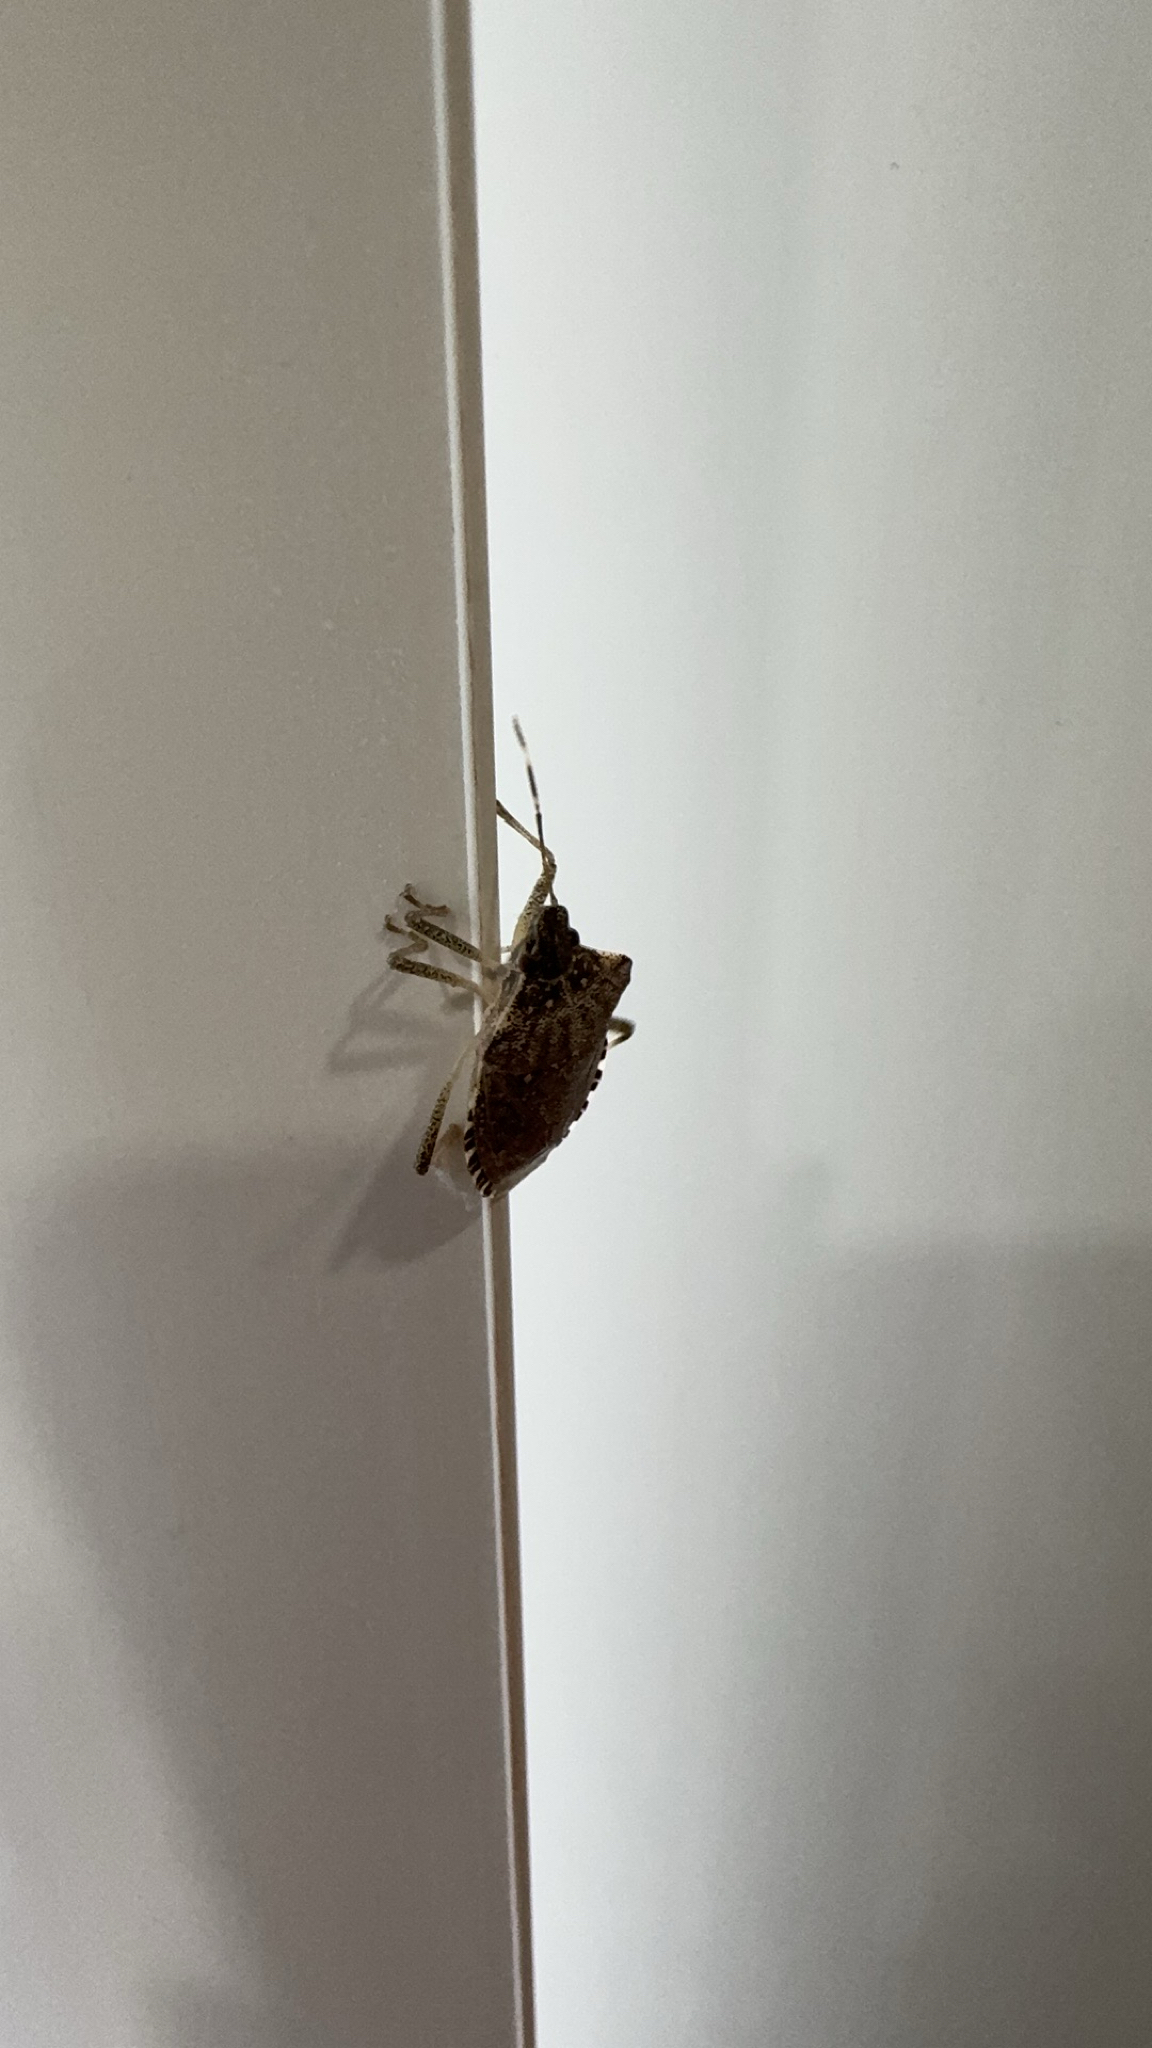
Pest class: stink_bug